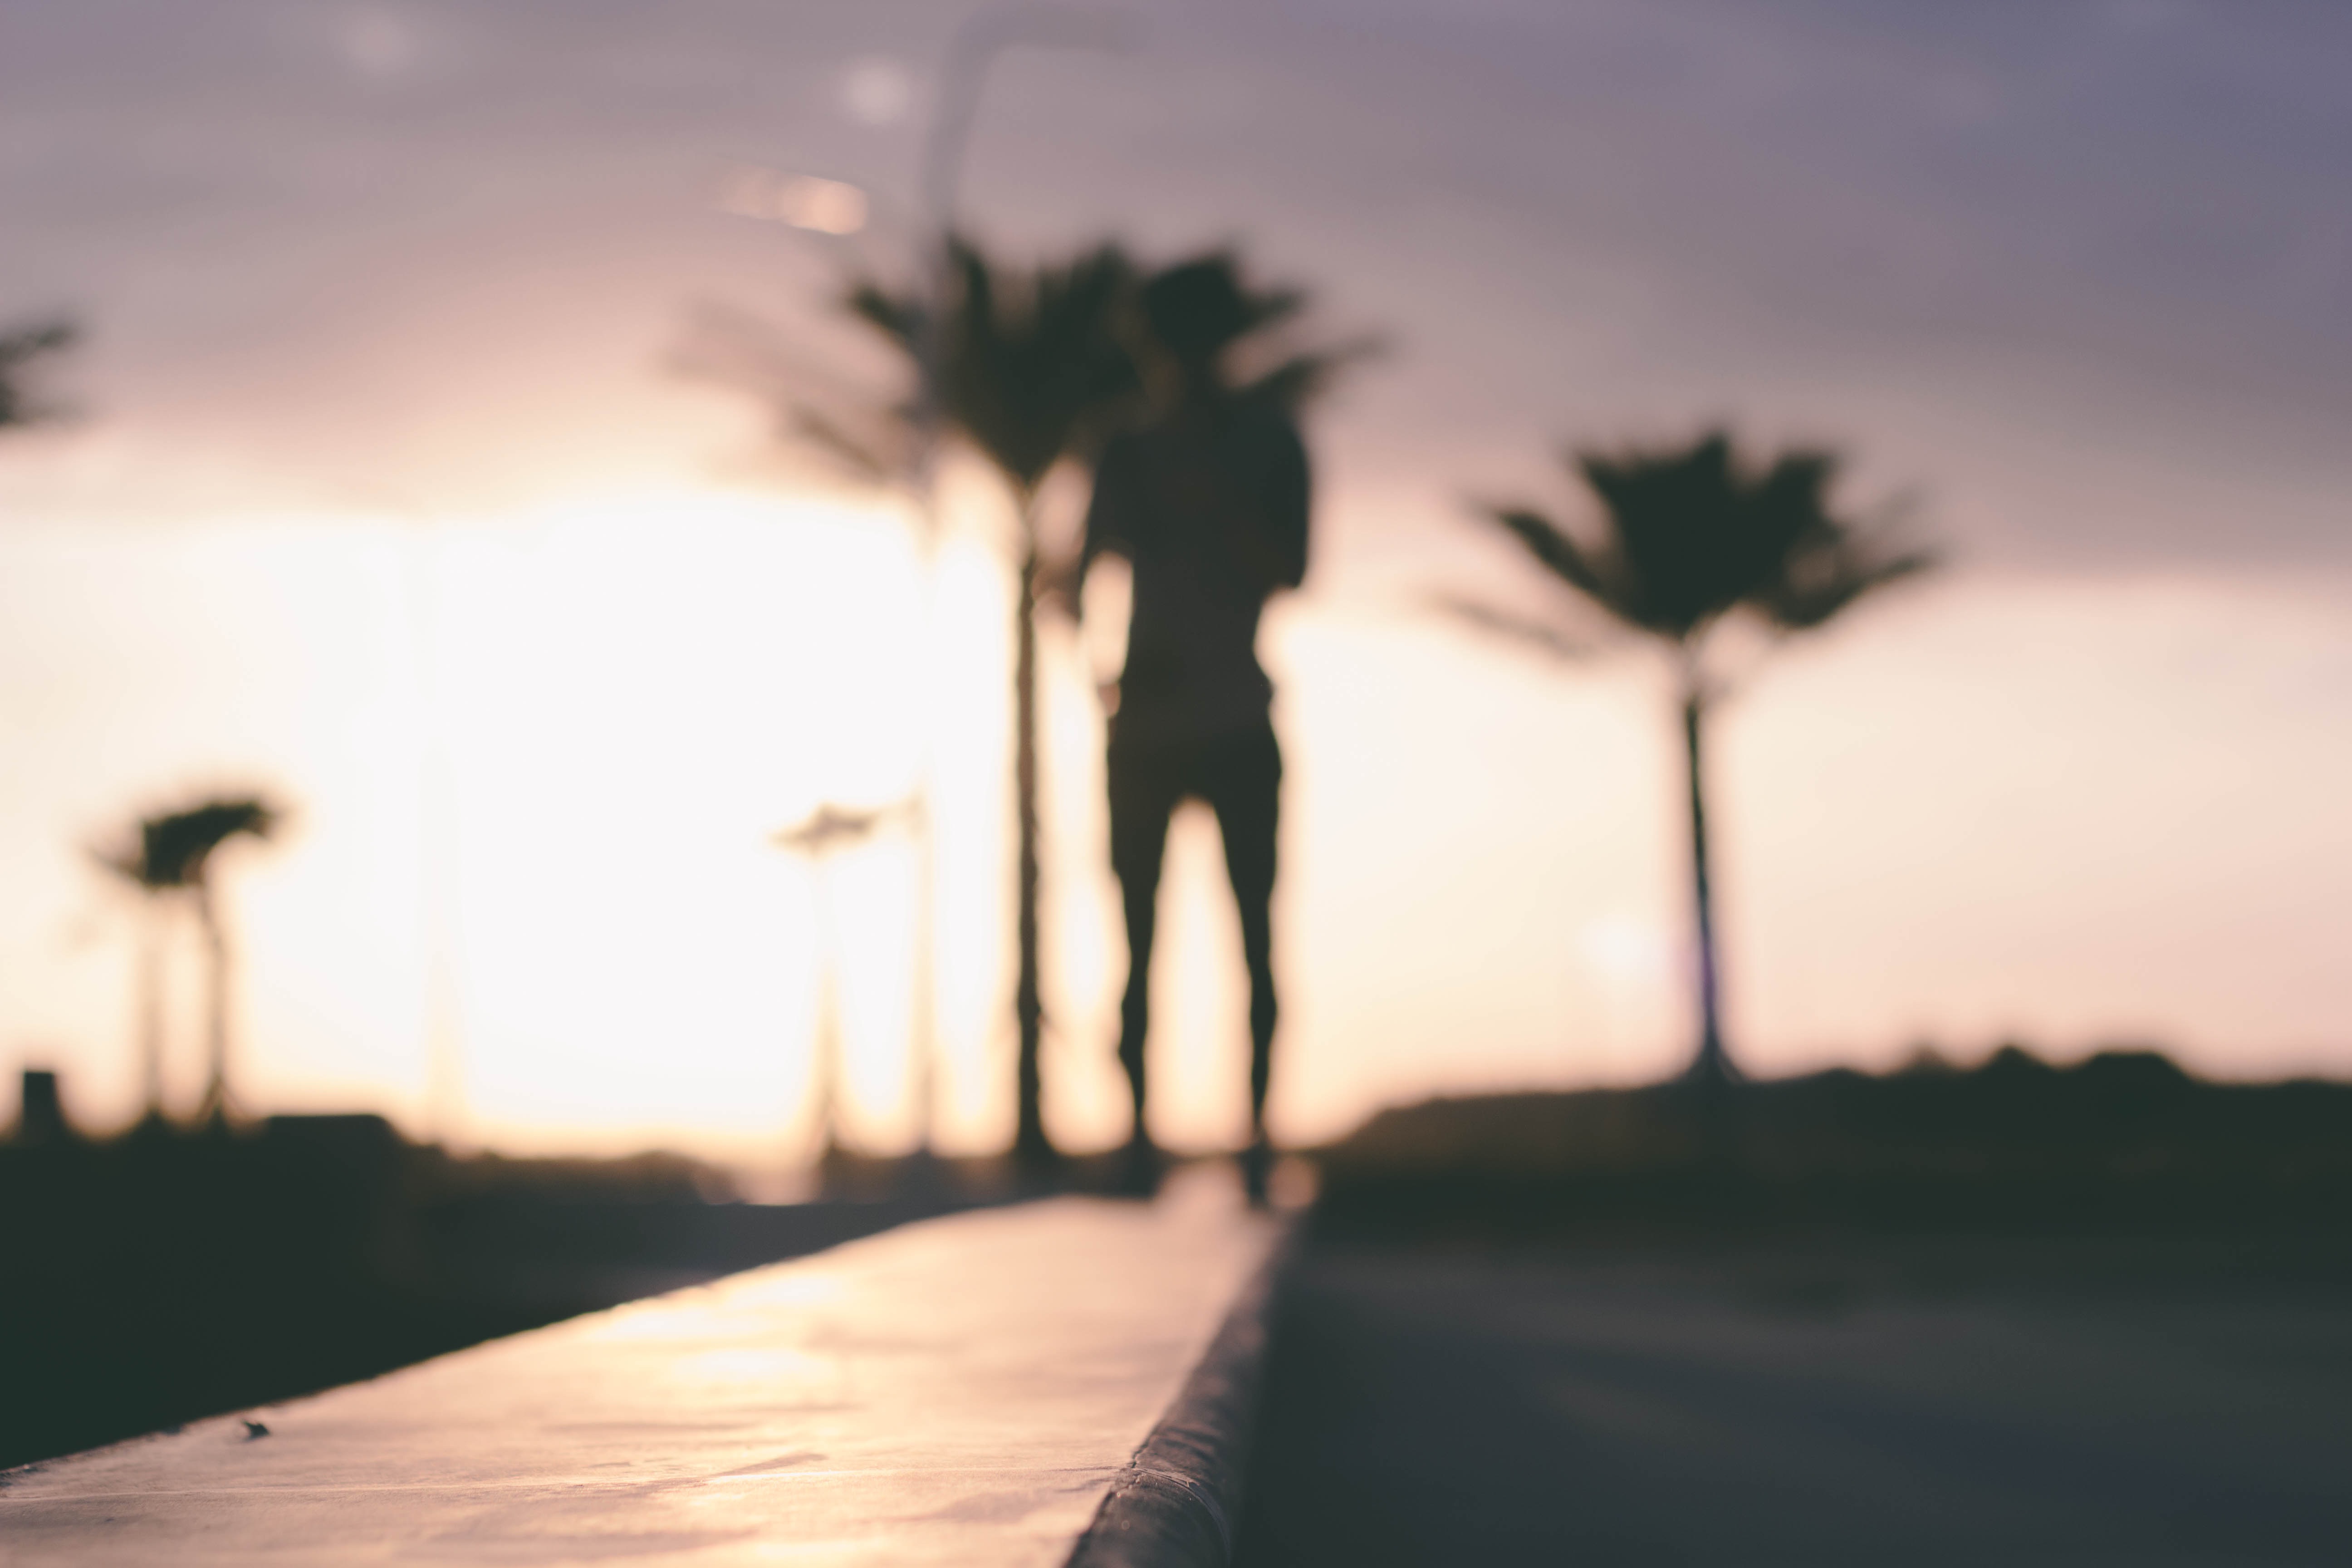
tree, silhouette, light, sunrise, sunset, sunlight, morning, dawn, dusk, evening, shadow, atmospheric phenomenon, arecales